R. D. Shekar

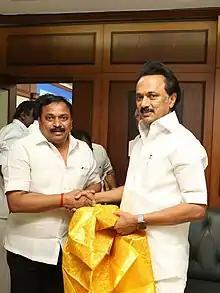
<a href="http%3A//rdsekarmla.com/">R.D.Sekar MLA

Shekar is in public life for over 30 years. He has been working for the welfare of general voters under the guidance of the top leadership of Dravida Munnetra Kazagam (DMK), one of the most popular political parties in the Indian state of Tamil Nadu.